Charles "Buddy" Rogers

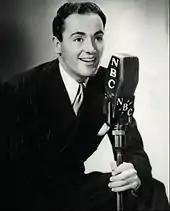
Rogers with "The Twin Stars" radio program, 1937

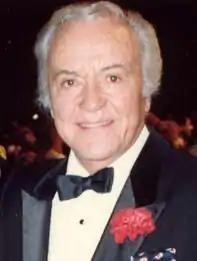
At the 1988 Academy Awards

Rogers was born to Maude and Bert Henry Rogers in Olathe, Kansas. He studied at the University of Kansas, where he became an active member of Phi Kappa Psi. In the mid-1920s, he began acting professionally in Hollywood films. A talented trombonist skilled on several other musical instruments, Rogers performed with his own dance band in motion pictures and on radio. During World War II, he served in the United States Navy as a flight training instructor.